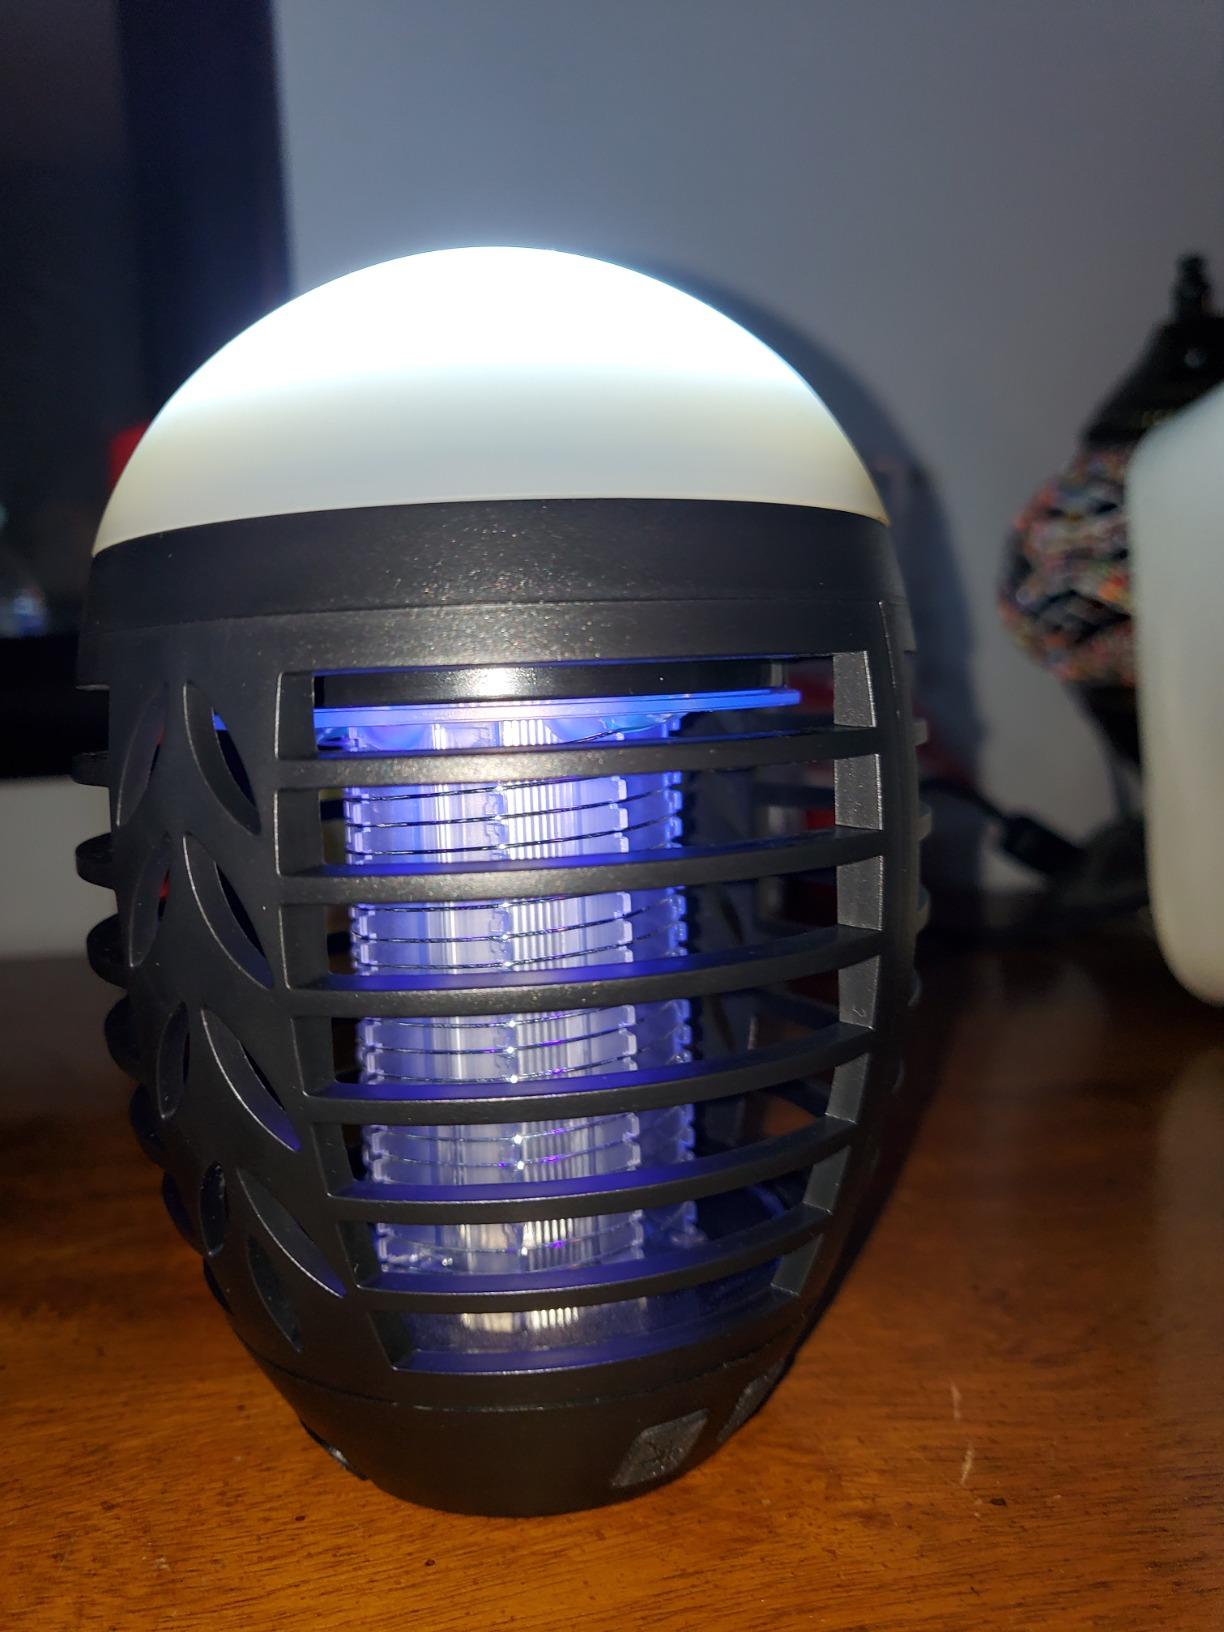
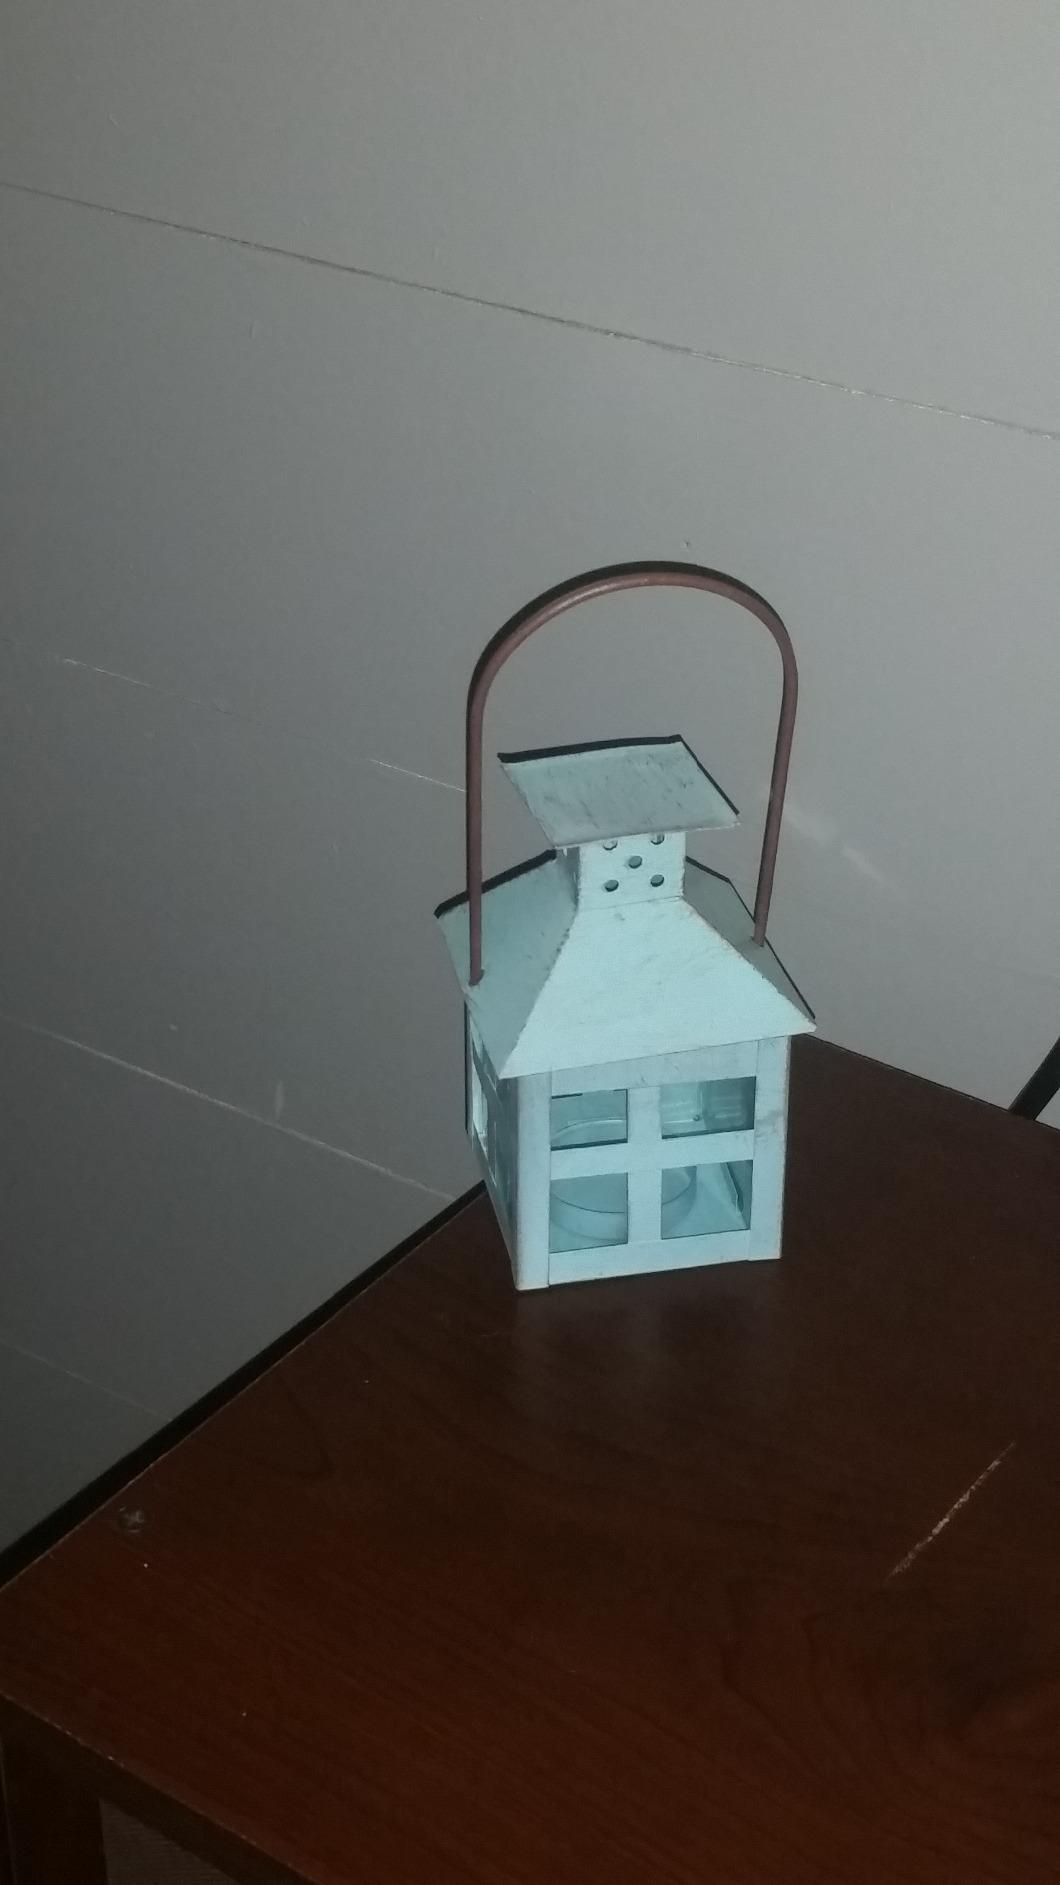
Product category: lantern
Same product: no